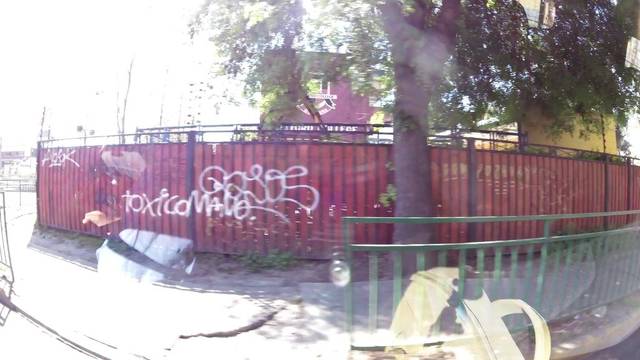
Region: Chile
Coordinates: -33.362, -70.729